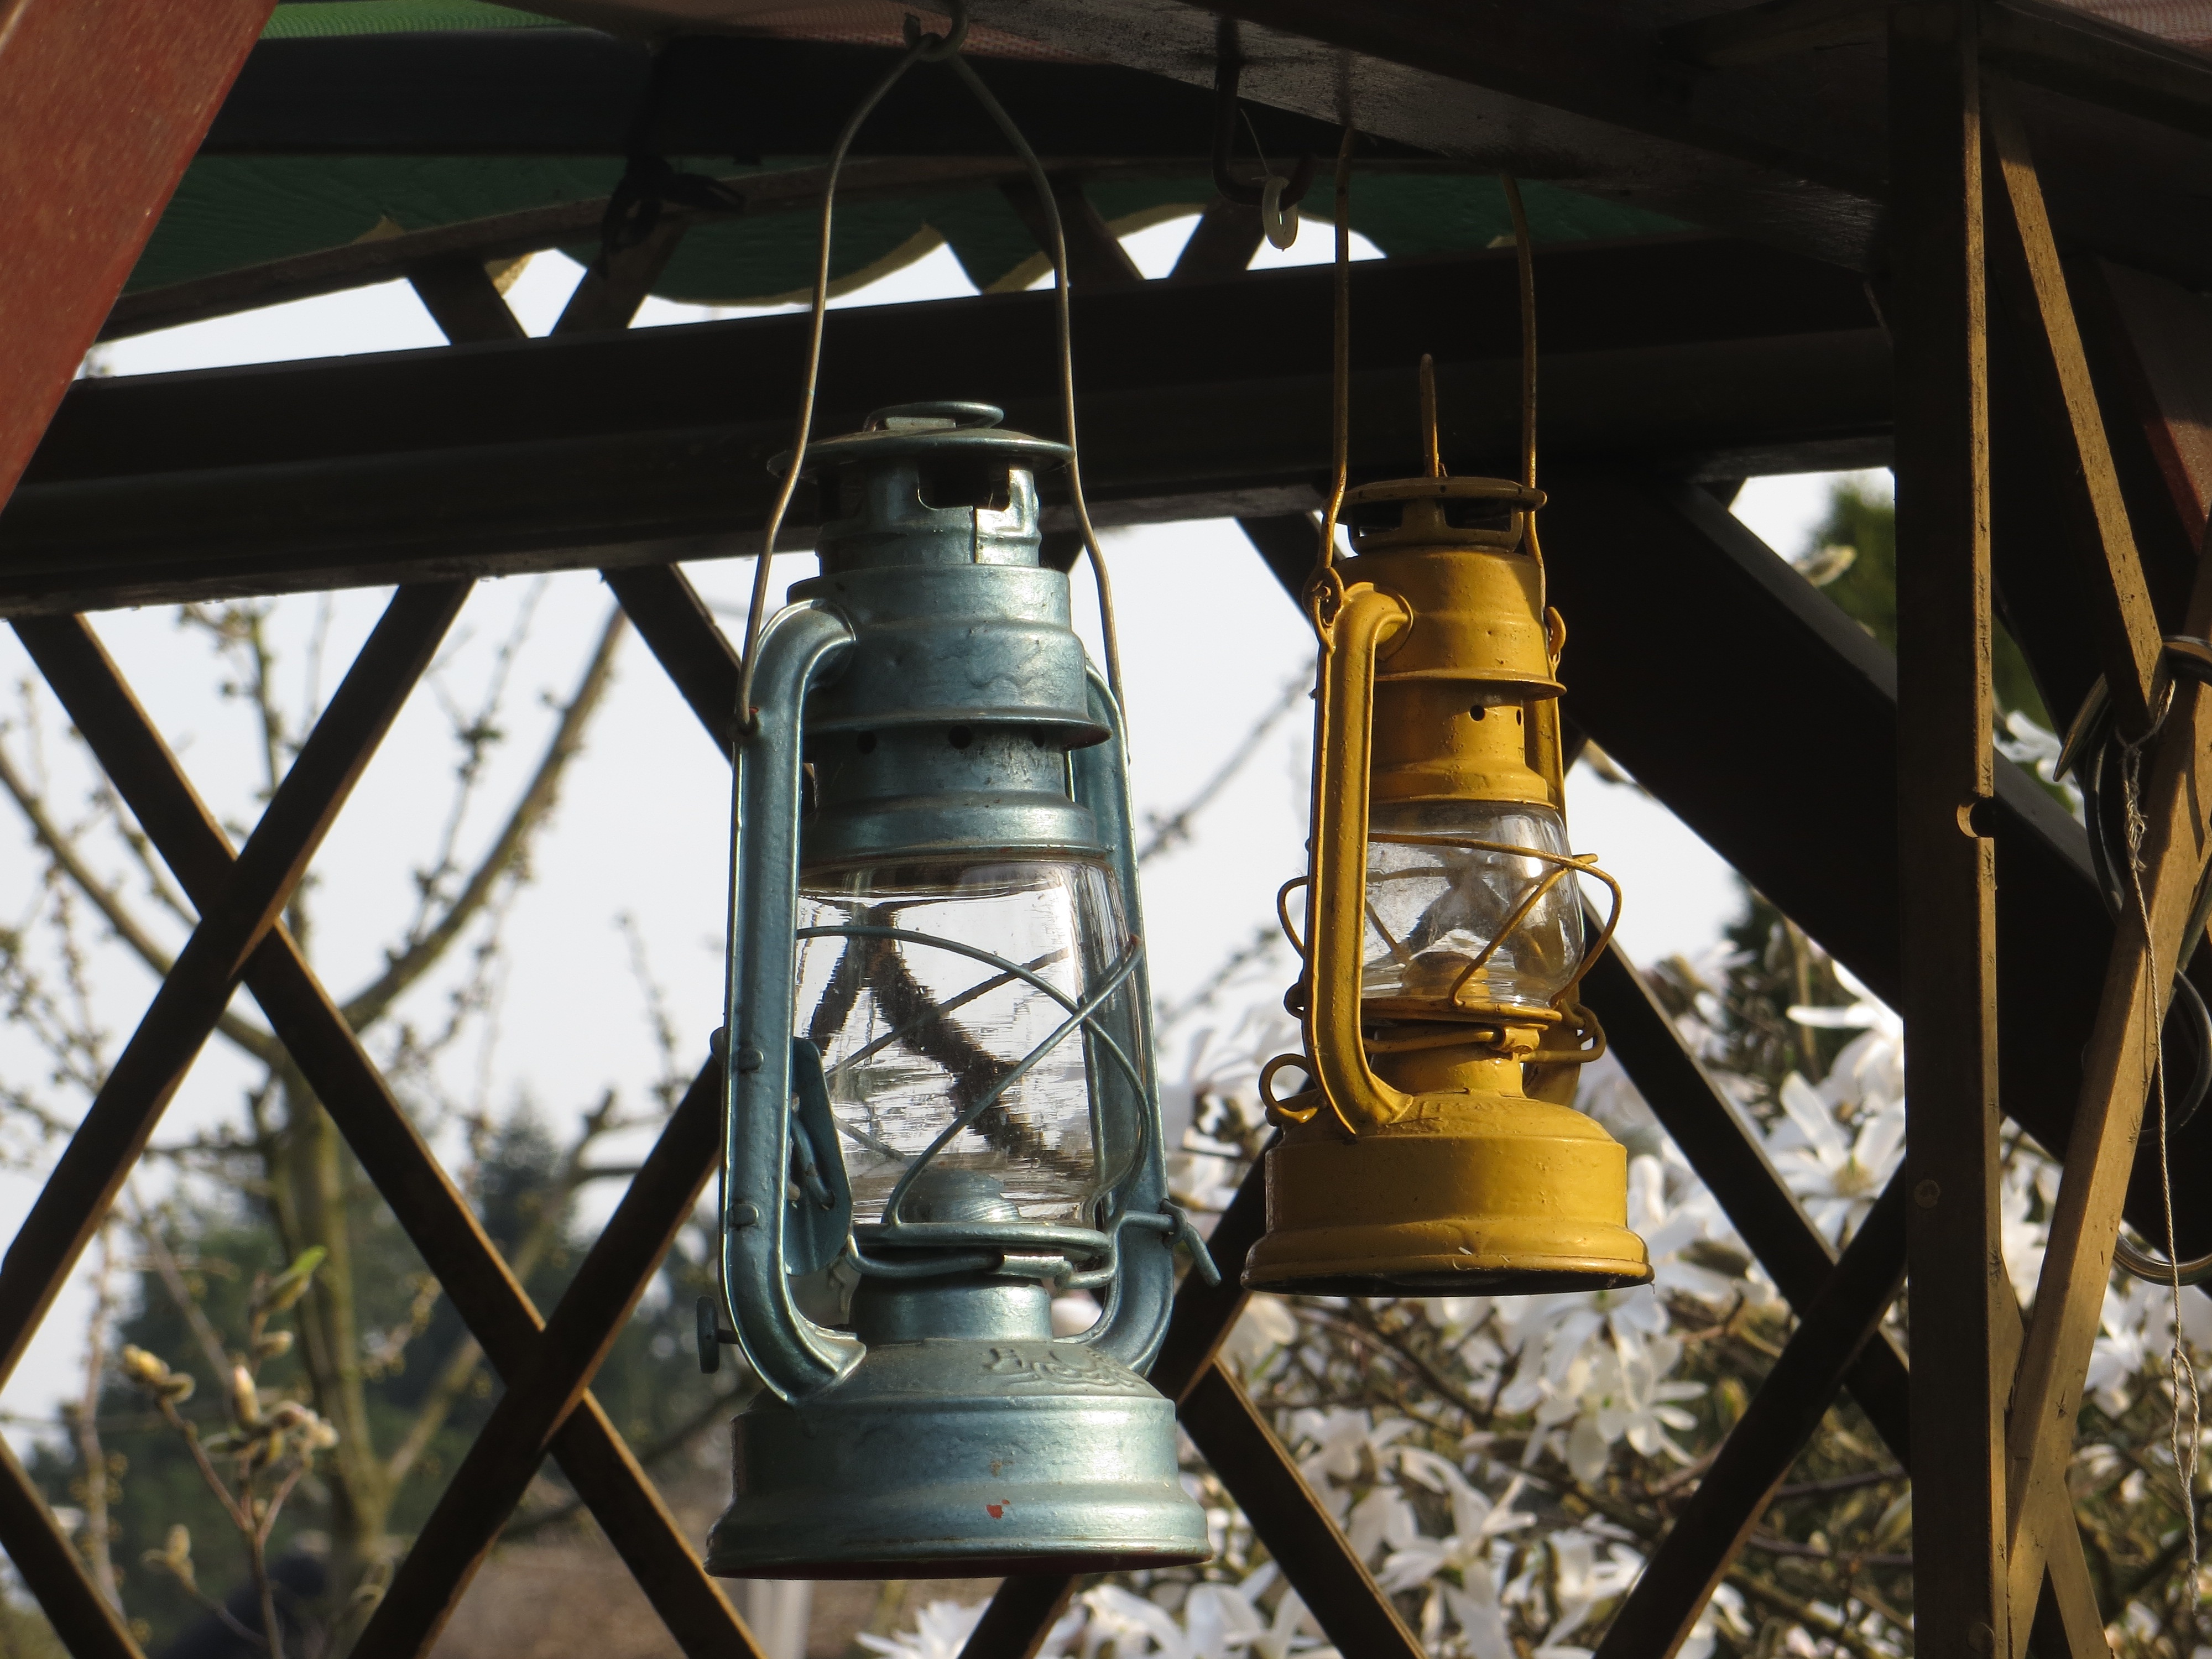
light, bell, vehicle, lamp, lighting, oil lamp, kerosene lamp